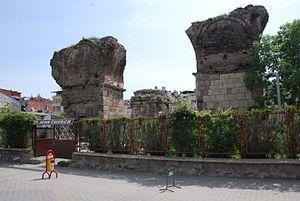
Alaşehir ou Alacheur, est un chef-lieu de district de la ville de la province de Manisa en